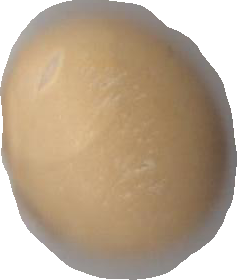
Variety: Dega